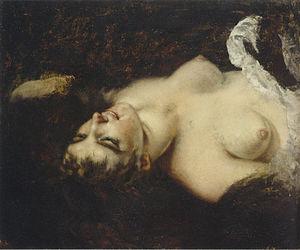
La Femme au perroquet est un tableau peint en 1866 par Gustave Courbet. Il mesure 129,5 × 195,6 cm. Il est conservé au Metropolitan Museum of Art à New York.